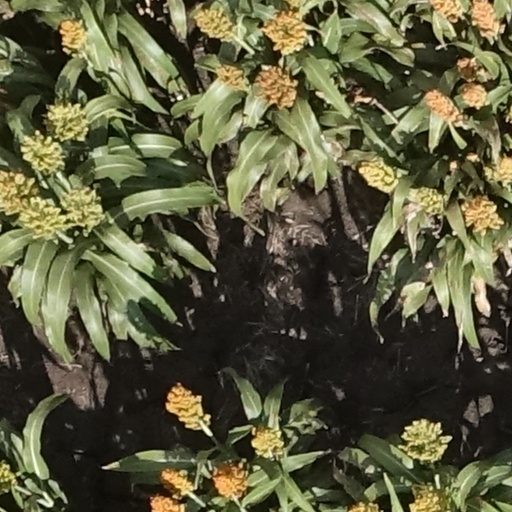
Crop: sorghum